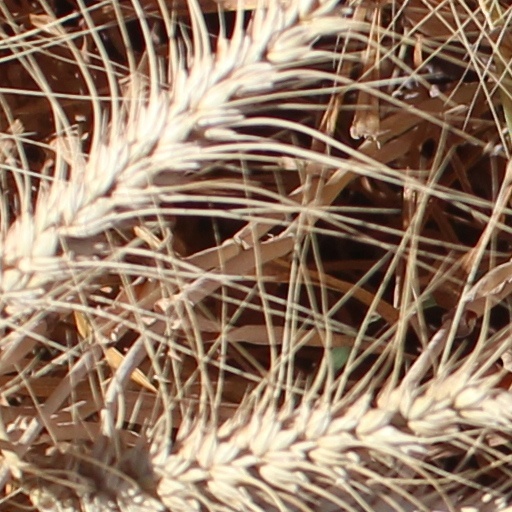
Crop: wheat